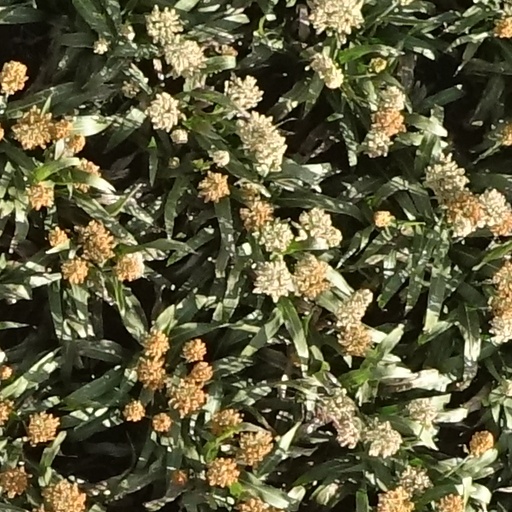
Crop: sorghum